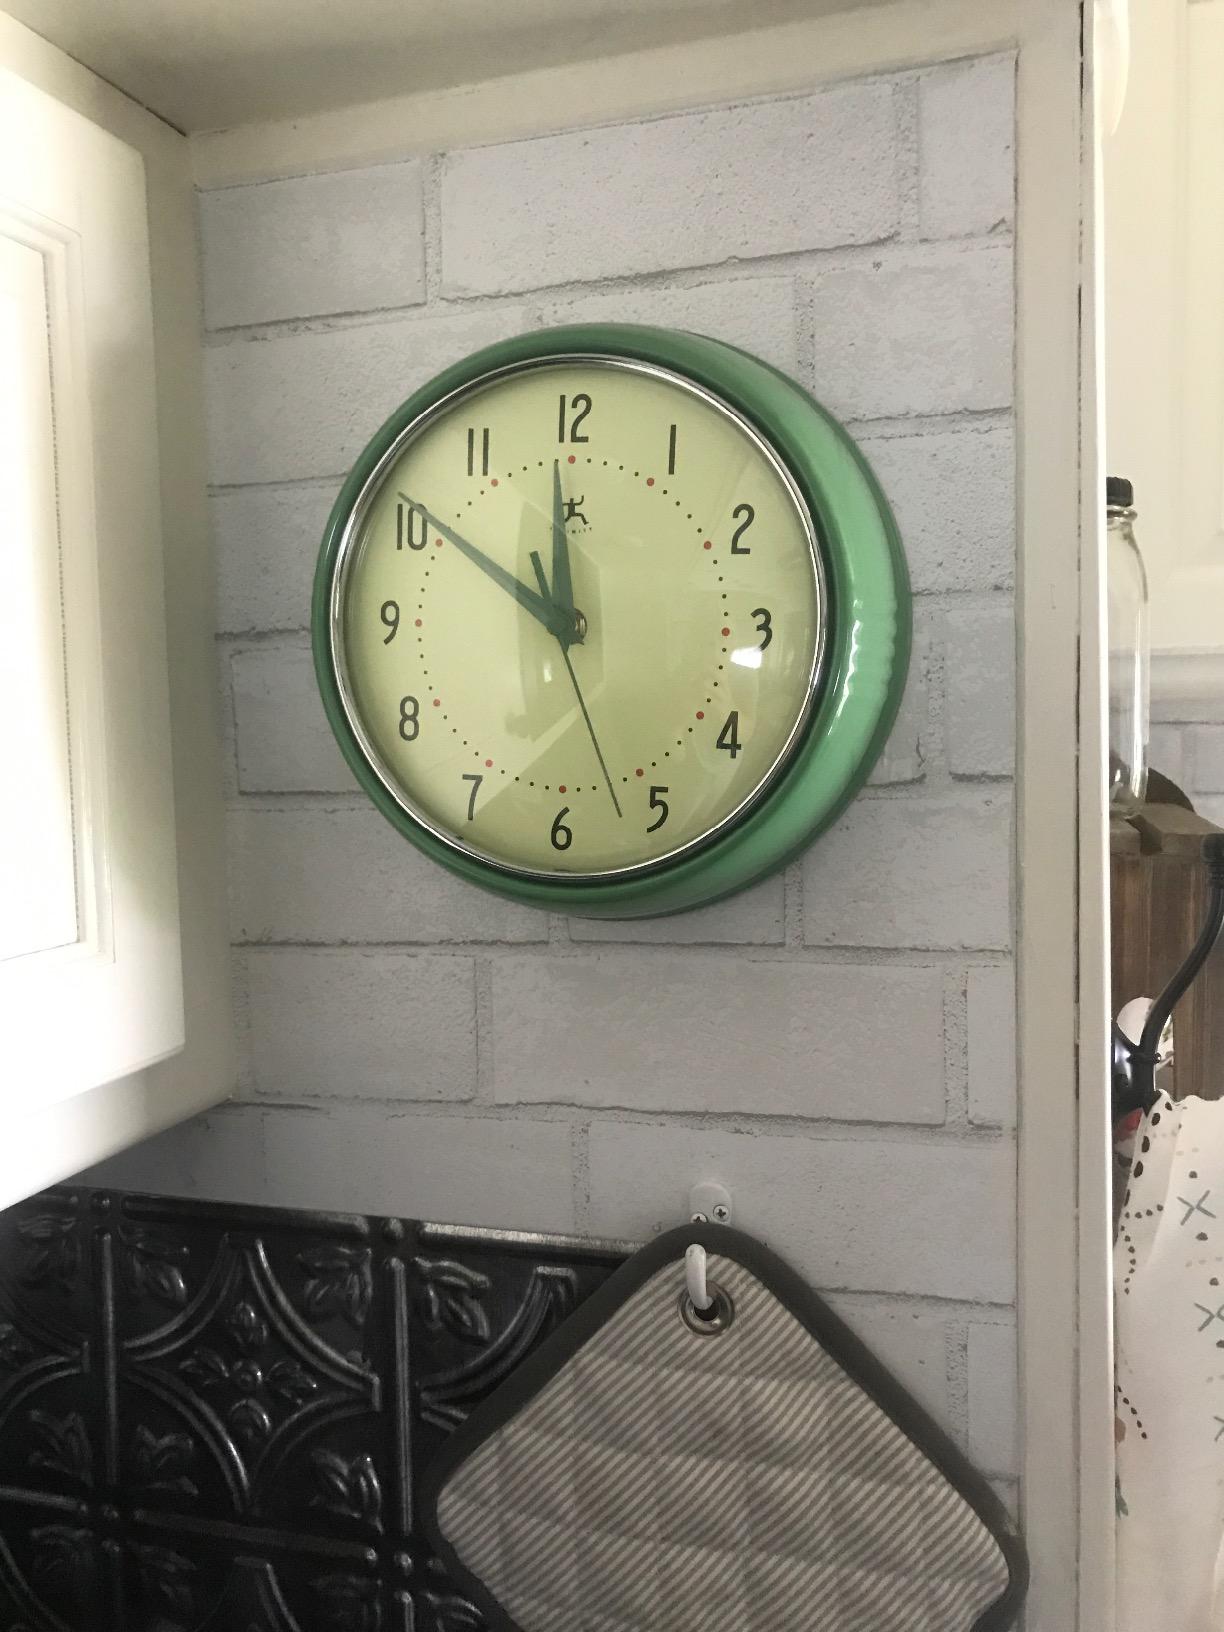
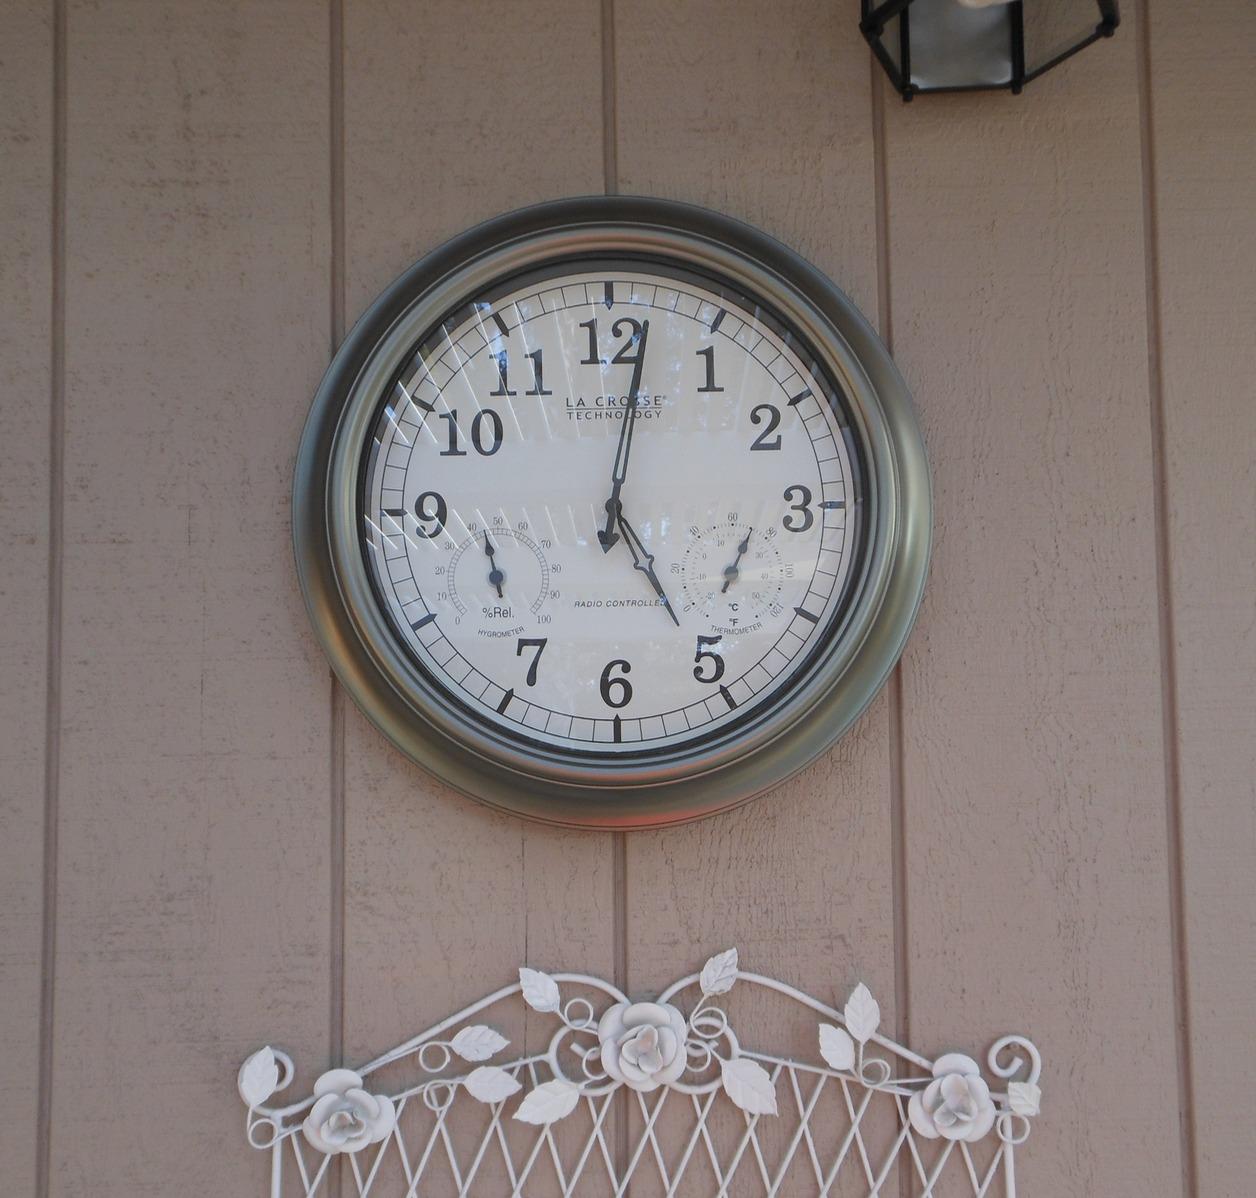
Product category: clock
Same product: no